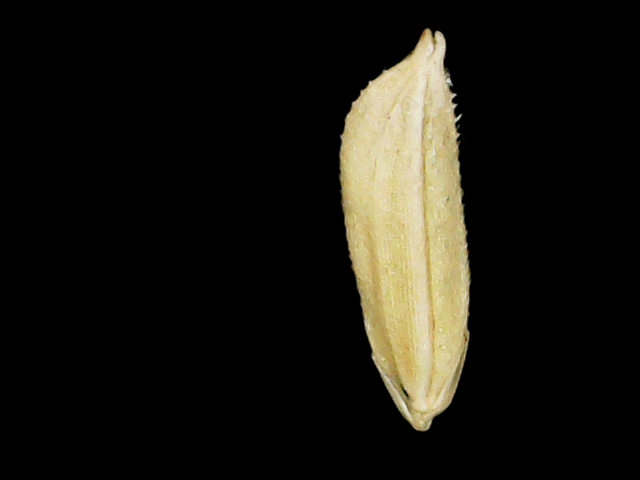
Rice variety: Binadhan07